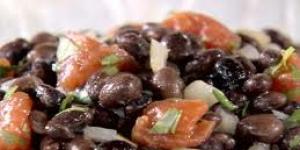
frijoles molidos negros